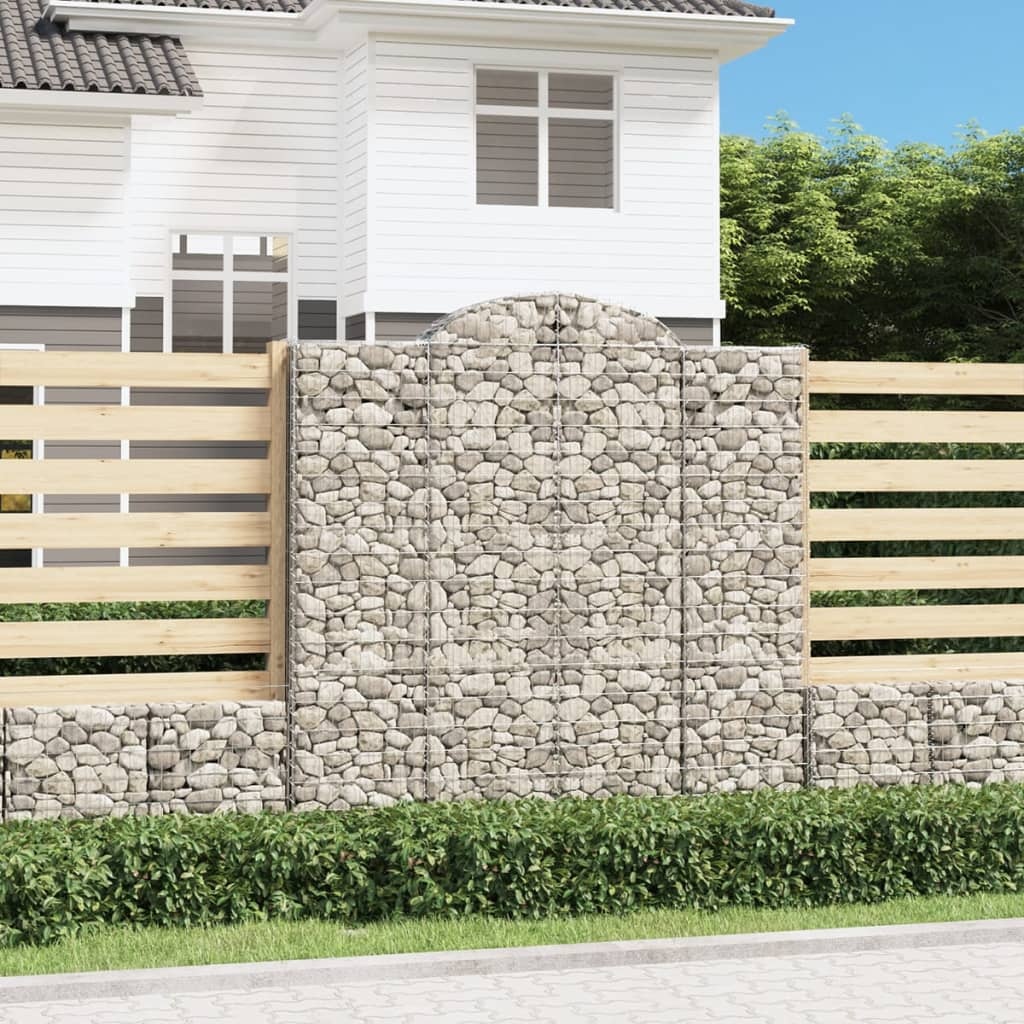
Berkfield Arched Gabion Basket 200x30x200/220 cm Galvanised Iron
This handy gabion basket is specially designed as a decorative and sound-insulating garden barrier. Durable material: It is made of corrosion-resistant galvanised iron for stability and durability, and with a sturdy gabion wire diameter of 3.5 mm, the gabion wall will surely adorn your garden in every season. Stable construction: The arched gabion cage is designed to be filled with rocks or gravel for stable construction. Wide application: You can place this gabion retaining wall anywhere you need to keep the wind and rain out. You can also place it in your backyard, front yard or patio as a decorative addition to your outdoor living space. Strengthened gabion hooks: Included strengthened gabion hooks connect the opposing wire panels tightly together so that the stone cage retaining wall can keep its shape even when filled with rock or other materials. Convenient use: After the assembly is complete, all you need to do is fill the gabion wall basket with stones for immediate use. It can be filled with natural materials such as concrete, sandstone and coloured stone. Good to know:To make assembly as easy as possible, each product is delivered with a manual. The stones are not included in the delivery. Colour: Silver Material: Galvanised iron Dimensions: 200 x 30 x 200/220 cm (L x W x H) Mesh size: 5 x 10 cm (L x W) Wire diameter: 3.5 mm
Brand: Berkfield
Category: Hardware > Building Materials > Drywall